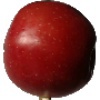
Label: Apple Braeburn 1